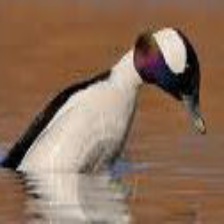
Species: BUFFLEHEAD
Scientific name: BUCEPHALA ALBEOLA
ImageNet parent category: drake